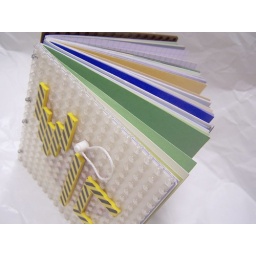
clear base plate front cover, brown base plate back cover, my nephew's name in caution blocks, mixed paper